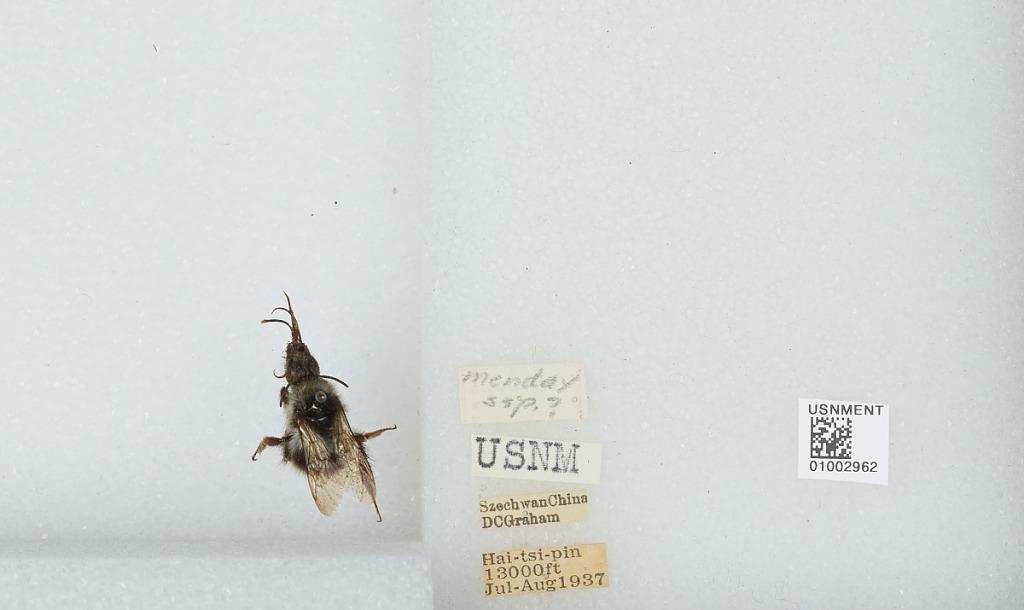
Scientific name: Bombus (Mendacibombus) convexus Wang
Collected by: D. Graham
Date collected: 1937-7-
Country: China
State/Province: Sichuan
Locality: Hai-tsi-pin